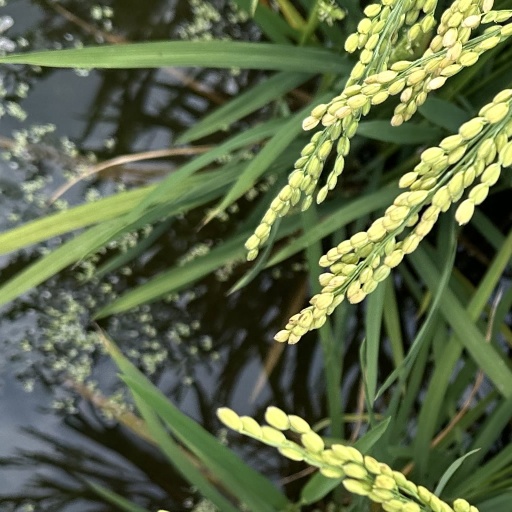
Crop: rice